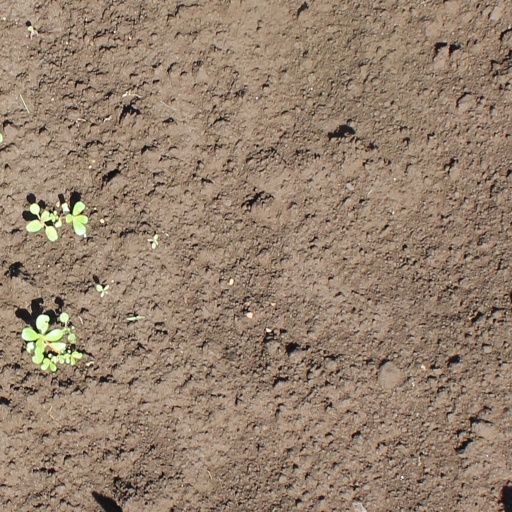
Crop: soybean